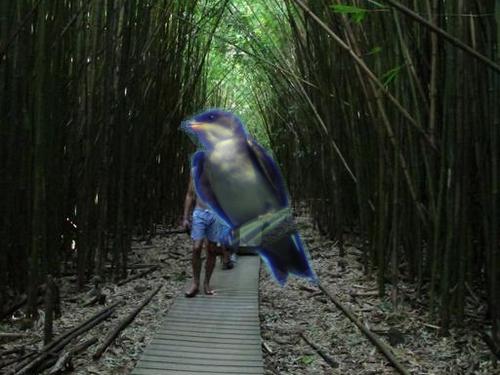
Bird species: Bank_Swallow
Bird type: landbird
Background: land